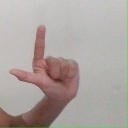
अक्षर: ल